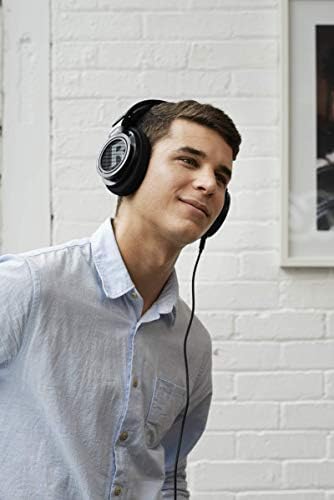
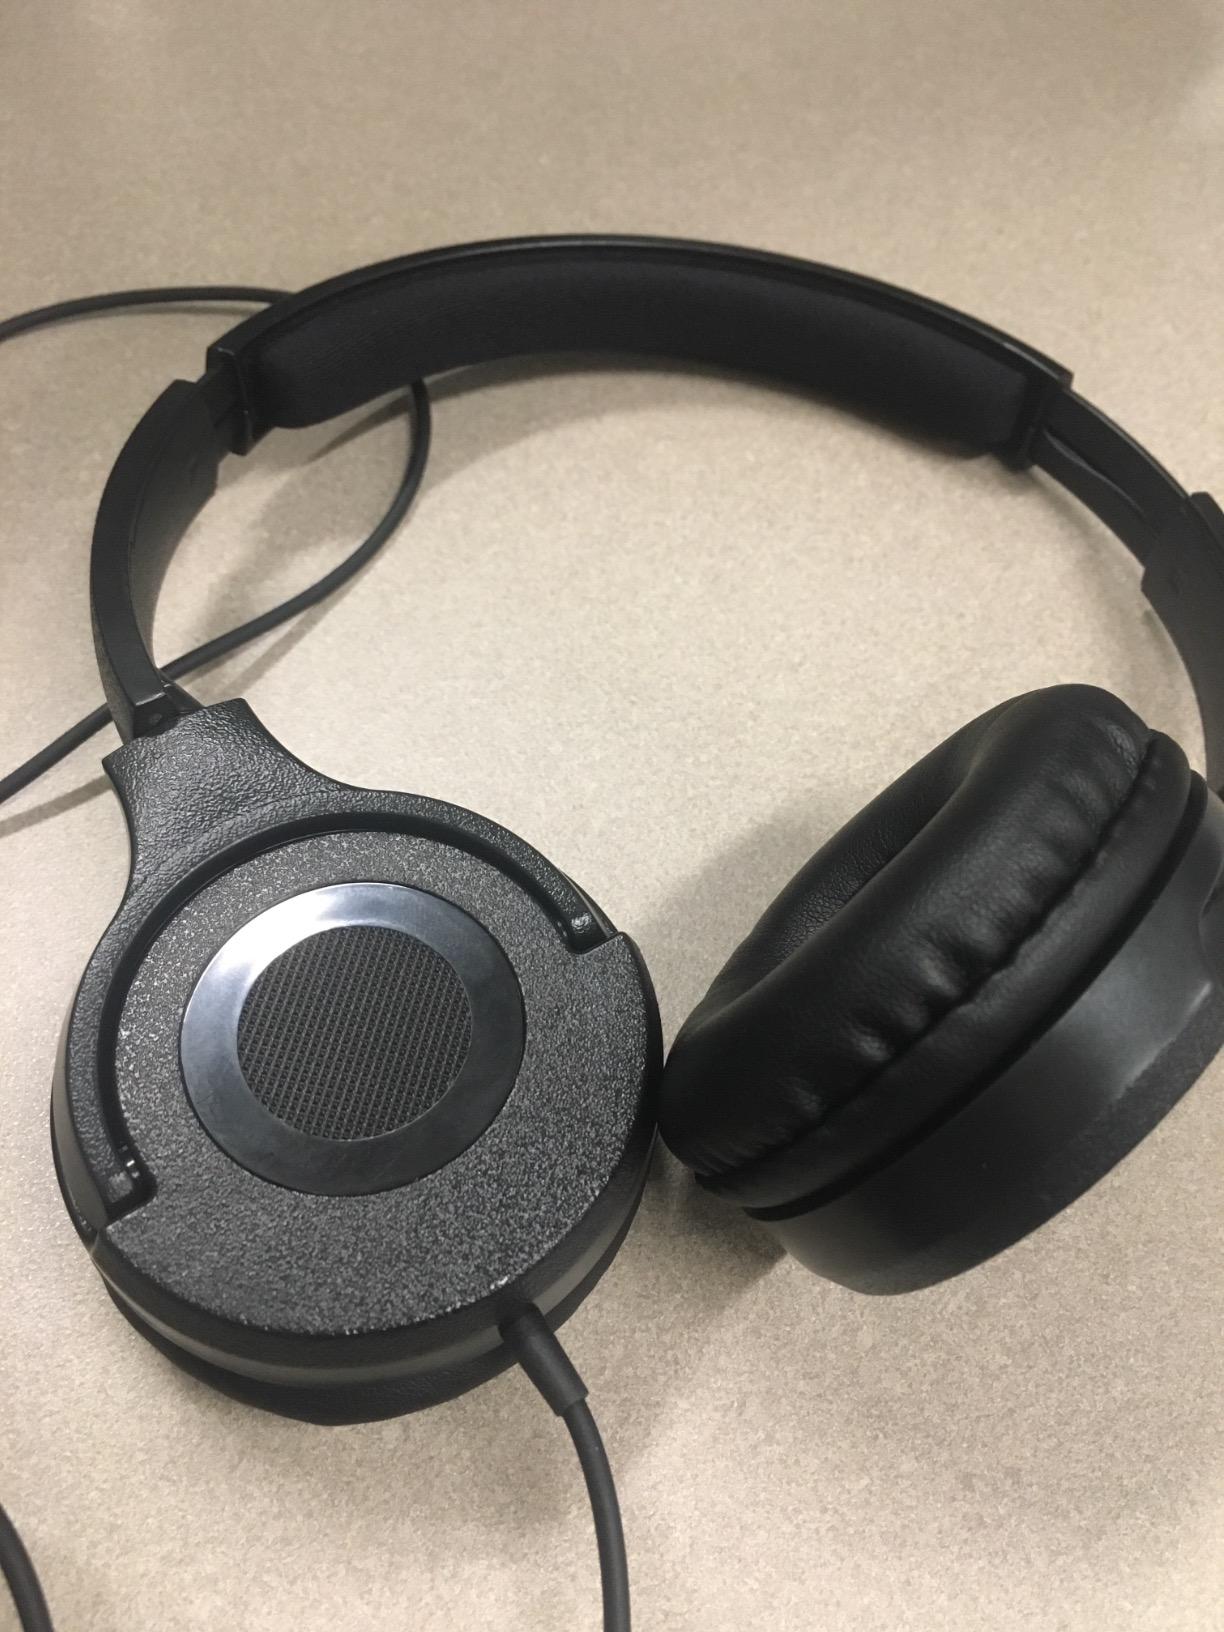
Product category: headphones
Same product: no